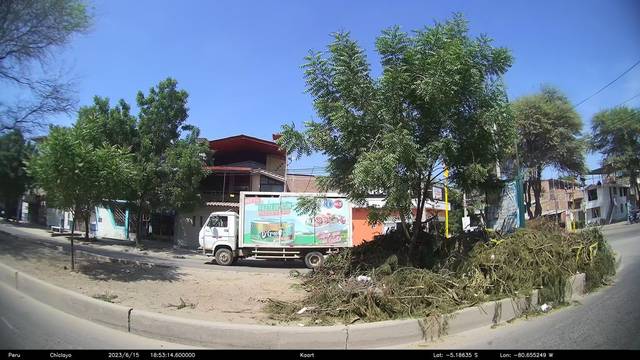
Region: Peru
Coordinates: -5.186, -80.655